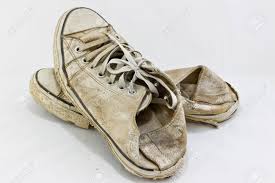
Waste category: shoes